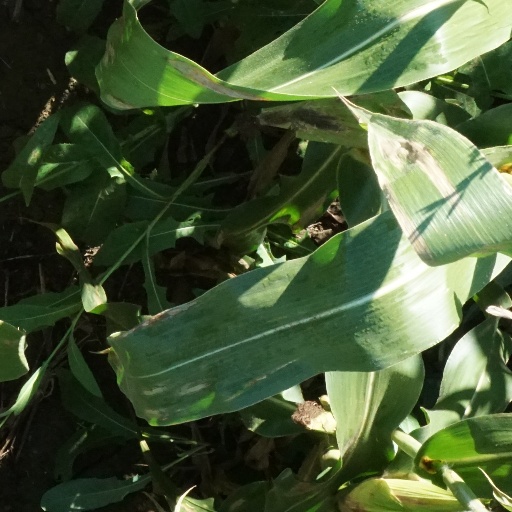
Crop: maize; corn